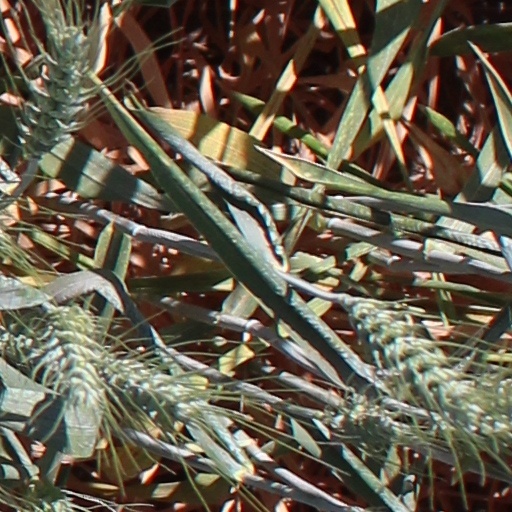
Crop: wheat